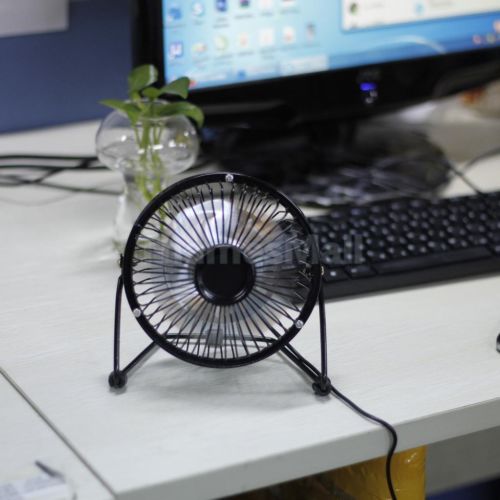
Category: fan